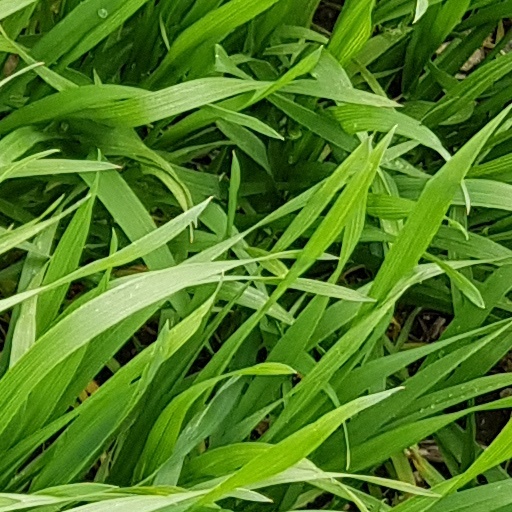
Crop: wheat